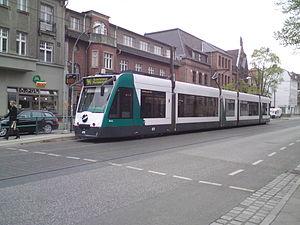
Le réseau de tramway de Potsdam est une partie du réseau de transport public de Potsdam, en Allemagne.